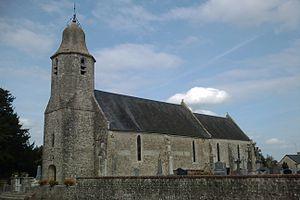
église Saint-Pellerin
Saint-Pellerin-de-Catz est une ancienne commune de la Manche issue de la fusion de Saint-Pellerin et de Catz. Elle n'a existé que 4 ans, de 1837 à 1841, date à laquelle elle a été supprimée au bénéfice du rétablissement des deux communes constituantes.
Saint-Pellerin est une ancienne commune française, située dans le département de la Manche en région Normandie, peuplée de 363 habitants. Elle a été intégrée le 1ᵉʳ janvier 2017 dans la commune de Carentan-les-Marais.